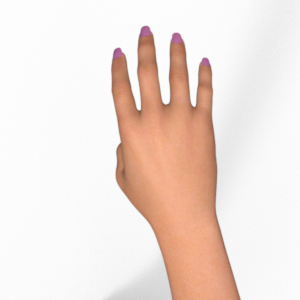
Label: paper